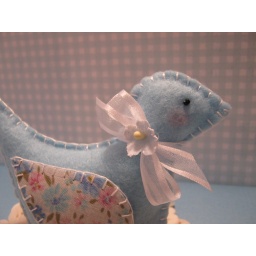
A couple new birdies for spring...this cute little bluebird is a very sweet and welcome sight in the spring!